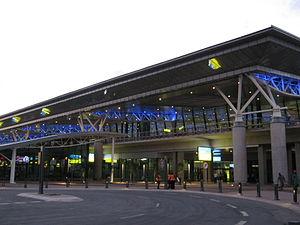
L'aéroport international King Shaka est un aéroport situé à La Mercy, à environ 35 kilomètres au nord de Durban en Afrique du Sud. Il a remplacé, le 1ᵉʳ mai 2010, l'Aéroport International de Durban.